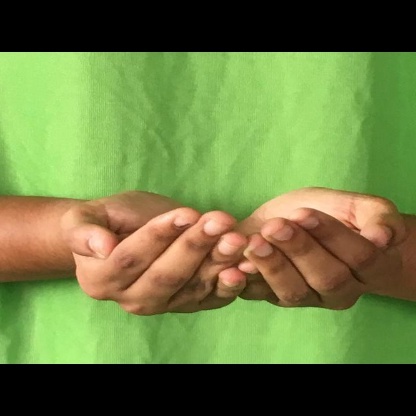
Mudra: Pushpaputa